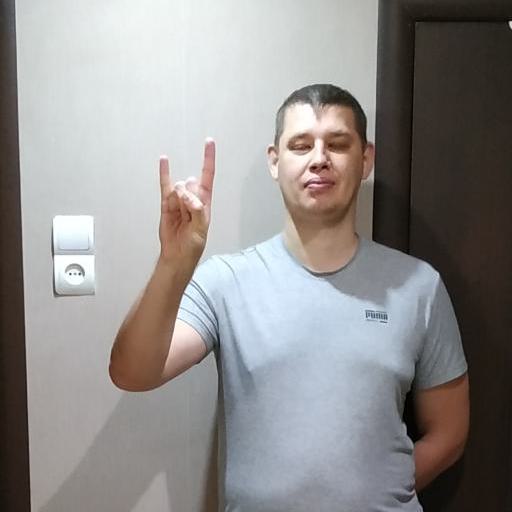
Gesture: rock